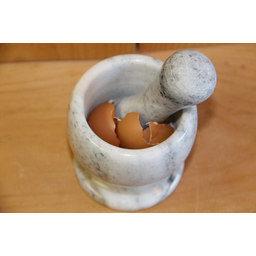
Label: eggshells